Arabic music

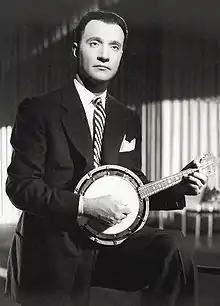
Mohamed Abdel Wahab playing a mandolin-banjo in Ghazal al-Banat.

The basis of Arabic music is the maqam (pl. maqamat), which looks like the mode, but is not quite the same. The tonic note, dominant note, and ending note (unless modulation occurs) are generally determined by the maqam used. Arabic maqam theory as described in literature over the ages names between 90 and 110 maqams, that are grouped into larger categories known as fasilah. Fasilah are groupings of maqams whose first four primary pitches are shared in common.